15th meridian east

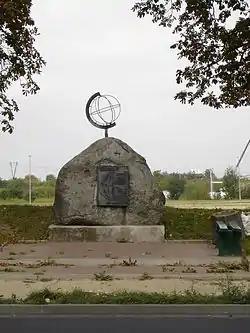
Monument marking the meridian in Stargard, Poland

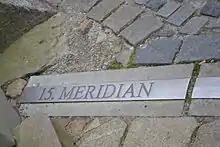
Mark of the 15th meridian in the pavement in Jindřichův Hradec, Czech Republic

The 15th meridian east forms a great circle with the 165th meridian west.